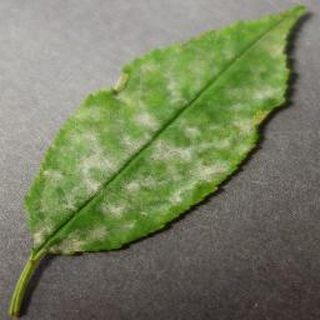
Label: cherry_powdery_mildew